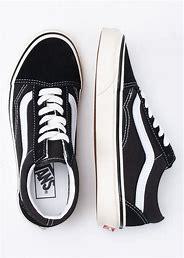
Brand: Vans
Model: Old Skool 36 DX